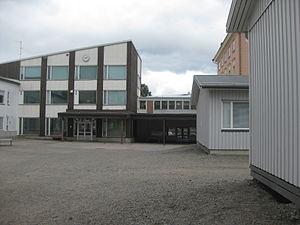
L'École Cygnaeus était une école située dans le quartier de Mäki-Matti à Jyväskylä en Finlande.